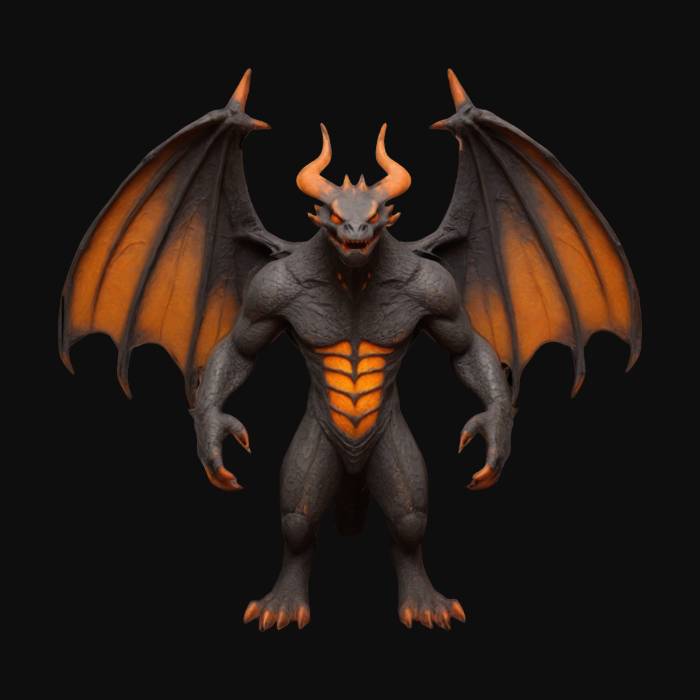
미적 점수 (1~10점): 7